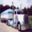
Label: truck